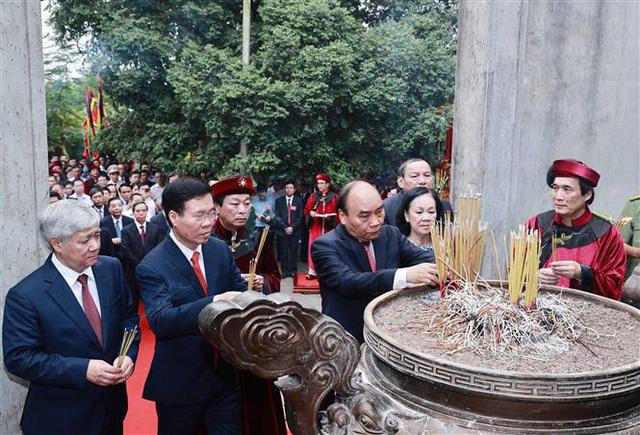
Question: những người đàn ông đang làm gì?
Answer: họ đang thắp nhang